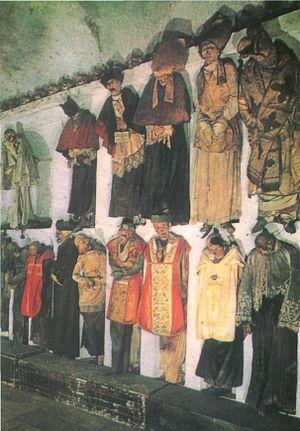
38° 06′ 42″ N, 13° 20′ 21,19″ E